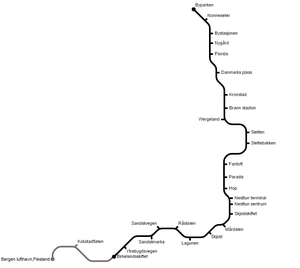
Le métro léger de Bergen est un réseau de métro léger dans la ville de Bergen en Norvège. Il est exploité, depuis 2010 et jusqu'en 2026, par Keolis Norge filiale norvégienne de Keolis et transporte chaque année 12 millions de voyageurs.